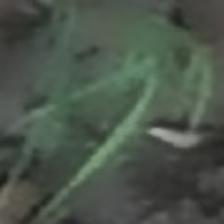
Label: single